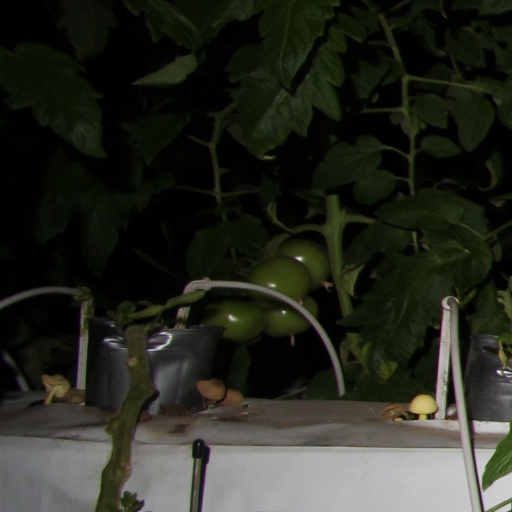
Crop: tomato